Echiurus echiurus

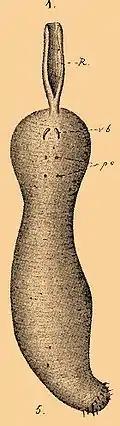
"Echiurus"

"Echiurus echiurus" has a holarctic distribution, extending southwards in the Atlantic Ocean as far as the North Sea and the Kattegat, burrowing into soft sediment, often at considerable depths. A subspecies "Echiurus echiurus alaskanus" occurs in southeastern Alaska, its range extending from Point Barrow, Alaska to Puget Sound, Washington. This subspecies inhabits muddy deposits that accumulate around boulders and pebbles in the lower intertidal zone and the shallow subtidal zone.